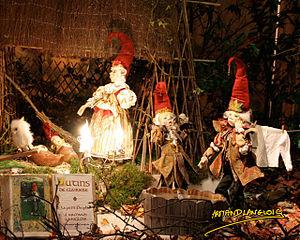
Le Petit peuple vu par le plasticien Armand Langlois, scène animée.
Le lutin est une créature humanoïde nocturne de petite taille, issue au sens strict du folklore et des croyances populaires de certaines régions françaises comme le Berry, la Normandie et la Picardie. Les Ardennes et la Wallonie connaissent un génie domestique très proche sous le nom de nuton. En Bretagne, les korrigans sont assimilés à des lutins, tandis que dans les Alpes, le nom de servan est employé. Probablement inspiré des divinités du foyer et de « petits dieux » païens tels que les sylvains, les satyres et les Pénates, son nom dérive de l'influence linguistique du dieu romain Neptune ou du celte Nuada, tous deux liés à l'eau. L'influence des croyances envers les revenants peut expliquer une partie de ses caractéristiques. Dès le Moyen Âge, il apparaît dans les récits et les chroniques déjà doté de particularités qui restent connues à notre époque. Les paysans se transmettent des siècles durant les rites visant à s'attirer ses bonnes grâces, ou au contraire à le chasser.